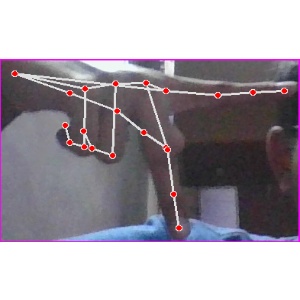
अक्षर: प